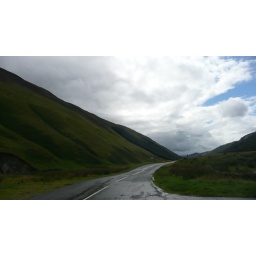
Storm clouds gather over the road through the Southern Upland Way